Estonia in the Eurovision Song Contest 2009

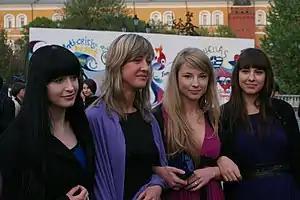
Urban Symphony at the Eurovision Opening Party in Moscow

According to Eurovision rules, all nations with the exceptions of the host country and the "Big Four" (France, Germany, Spain, and the United Kingdom) are required to qualify from one of two semi-finals in order to compete for the final; the top nine songs from each semi-final as determined by televoting progress to the final, and a tenth was determined by back-up juries. The European Broadcasting Union (EBU) split up the competing countries into six different pots based on voting patterns from previous contests, with countries with favourable voting histories put into the same pot. On 30 January 2009, an allocation draw was held which placed each country into one of the two semi-finals. Estonia was placed into the second semi-final, to be held on 14 May 2009. The running order for the semi-finals was decided through another draw on 16 March 2009 and Estonia was set to perform in position 18, following the entry from and before the entry from the .